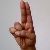
The image shows a hand gesture representing the letter 'U' in Indian Sign Language.